City of Gosford

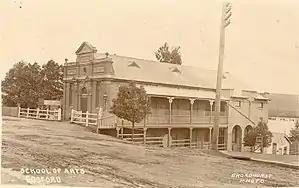
The School of Arts on the corner of Mann Street and Georgiana Terrace, Gosford, was the council seat of Gosford from 1886 to 1907, and Erina from 1907 to 1912. It was destroyed by fire and rebuilt in 1927 with only the sandstone base remaining.

Under the succeeding "Municipalities Act, 1867", which allowed for residents to petition the Colonial Government for incorporation, a petition signed by 59 Gosford residents, amongst a population of approximately 1,000 at the time, was sent to the governor on 10 June 1886 requesting the establishment of the "Borough of Gosford" with two wards, East Gosford and West Gosford. The petition was subsequently accepted and on 11 November 1886, the "Borough of Gosford" was proclaimed by the governor Lord Carrington, with an area of 1,840 acres in and around the Town of Gosford. The first election for the six aldermen and two auditors was held at Gosford Courthouse on 1 February 1887, and the first mayor, John Bennett Whiteway, was elected at the first council meeting on 20 February 1887. From 1888, the borough council meetings were held in the Gosford School of Arts building at 38 Mann Street.